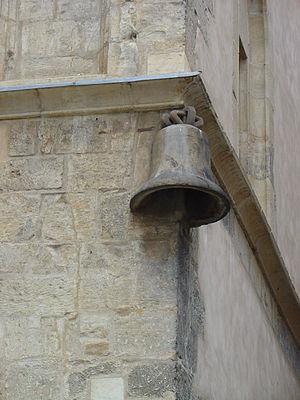
Maison à la cloche en pierre. Place de la vieille ville(Staromĕstské náměstí), Prague
La place de la Vieille-Ville, à Prague, est située au cœur du centre historique de la capitale tchèque. Les bâtiments anciens, souvent très colorés, qui bordent la place lui donnent son cachet et offrent par leur architecture un raccourci de l'histoire de la cité.